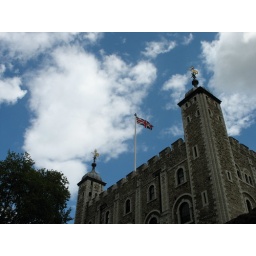
white castle in tower of london